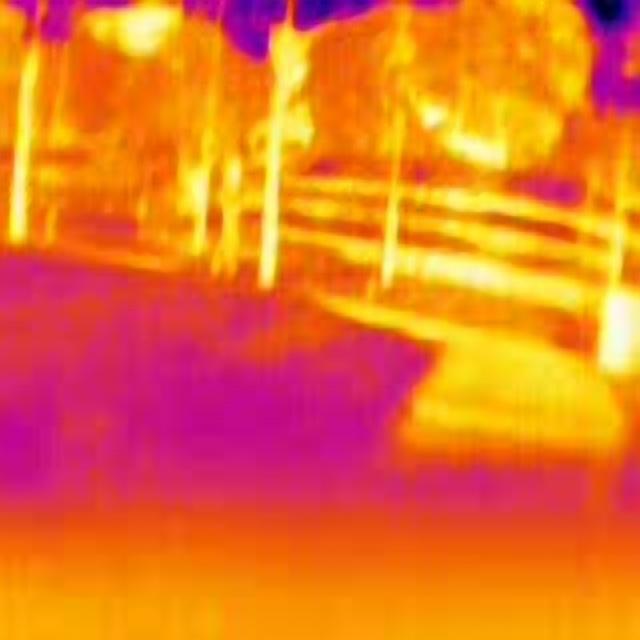
Detected objects:
label: person